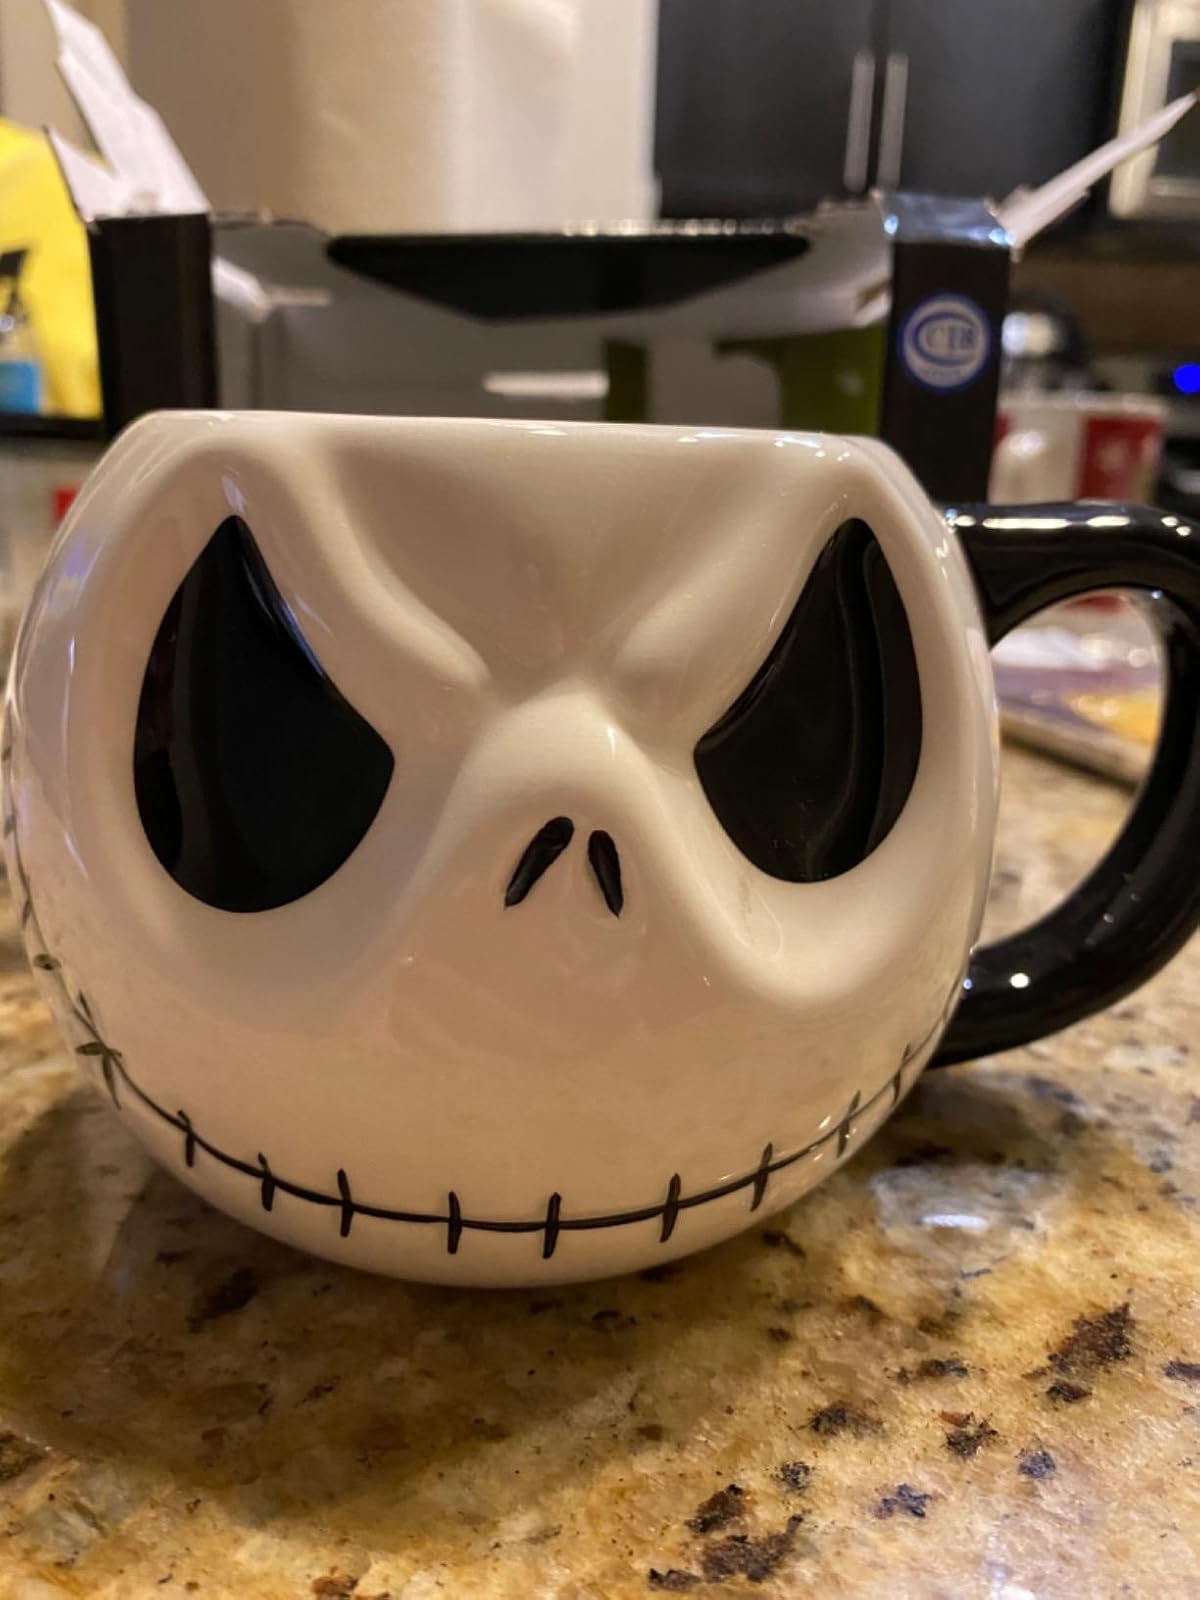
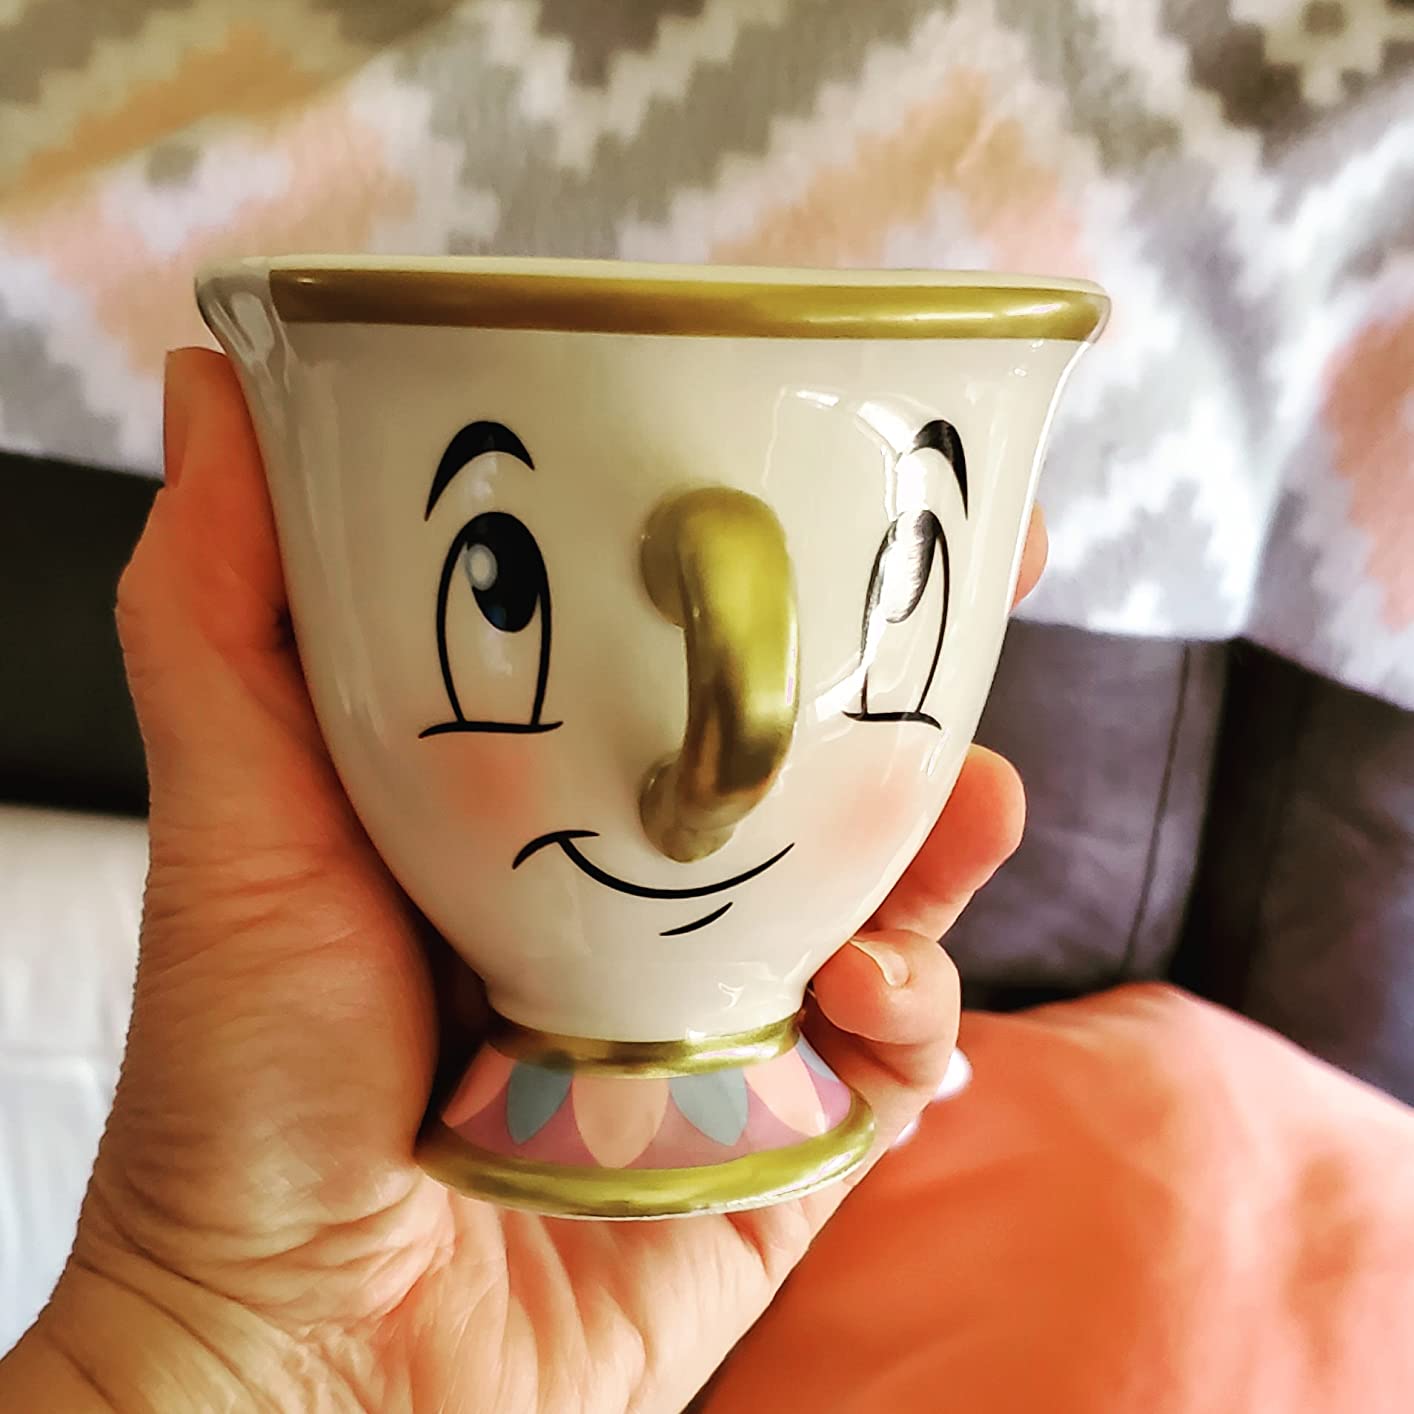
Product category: items_mug
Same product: no